Kamuro Station

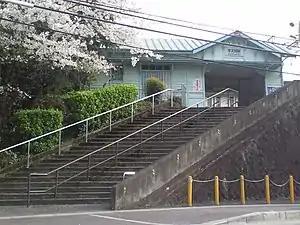
Kamuro Station building in April 2007

is a passenger railway station in the city of Hashimoto, Wakayama Prefecture, Japan, operated by the private railway company Nankai Electric Railway.